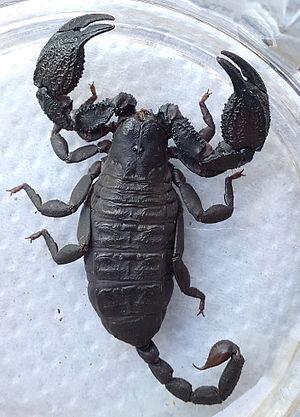
Opisthacanthus capensis est une espèce de scorpions de la famille des Hormuridae.